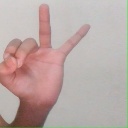
अक्षर: ण